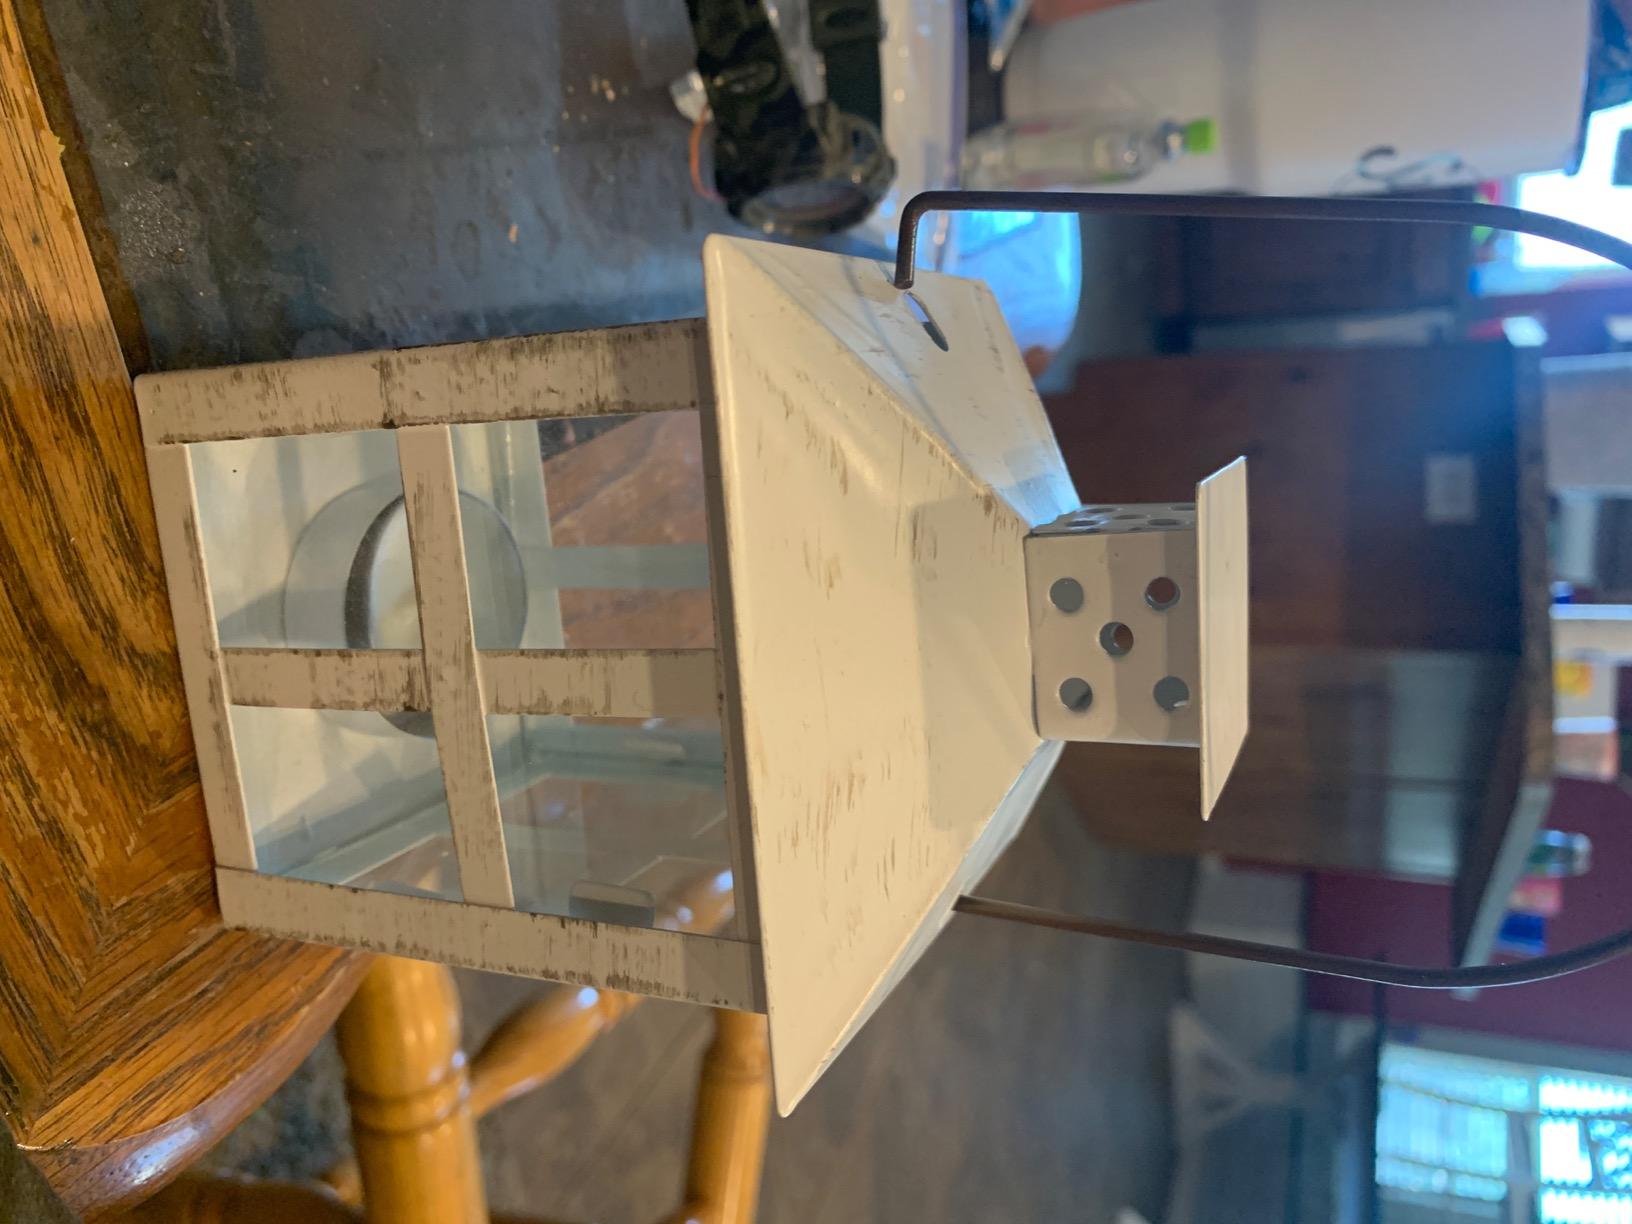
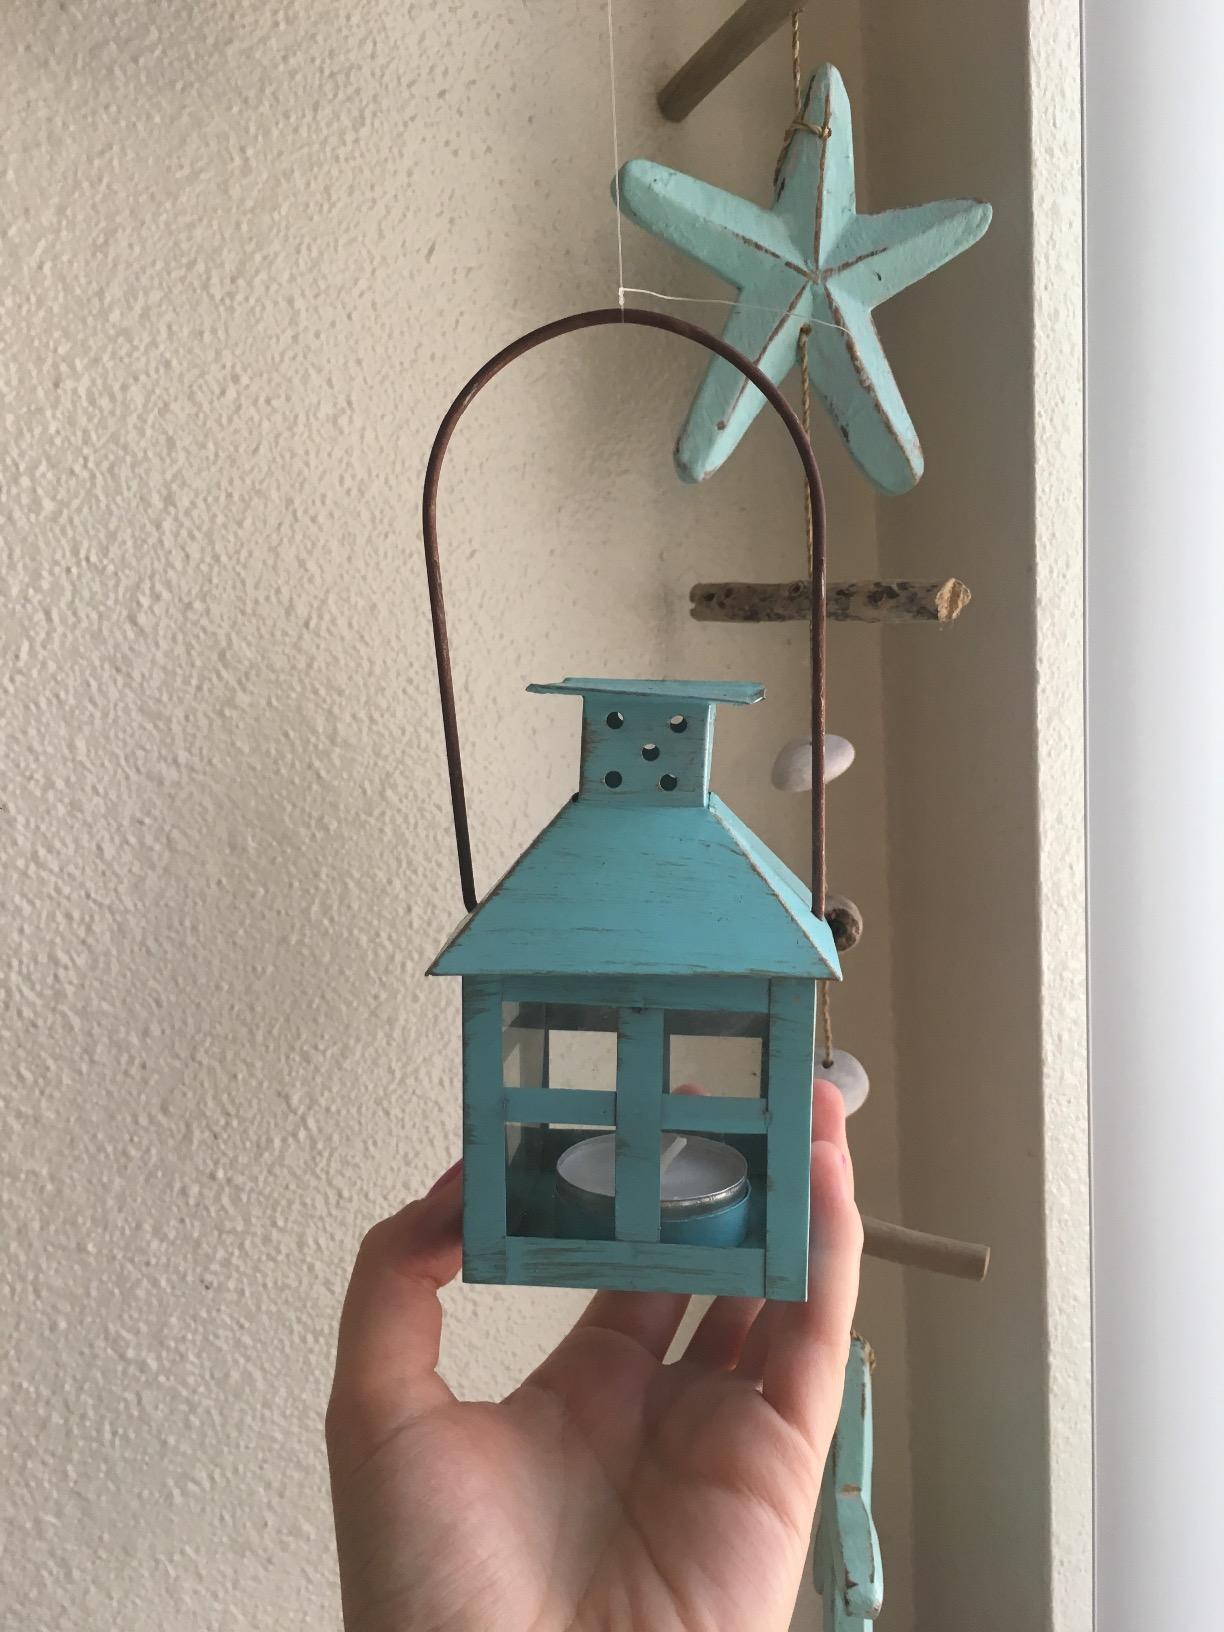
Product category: lantern
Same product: no